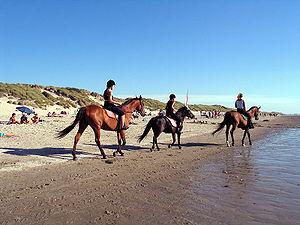
L'élevage du cheval en France est une pratique attestée depuis l'époque celte. Lié au prestige politique, à l'efficacité militaire et à la nécessité d'obtenir des animaux de travail au quotidien, il passe des mains de riches seigneurs et d'abbayes au Moyen Âge à celles des rois français, par le biais des haras nationaux créés sous Louis XIV par Colbert pour contrôler l'élevage privé. Son histoire dépend étroitement des activités humaines et des besoins de chaque époque qui voit émerger ou disparaître des types de chevaux spécifiques en fonction des usages et des besoins. La cavalerie militaire et le transport des personnes ou des matériaux, en particulier, sont les deux motivations principales à cet élevage. Si la réputation des chevaux de travail français, et surtout celle du Percheron, a franchi les frontières, celle des chevaux de selle militaires laisse à désirer. L'organisation de l'élevage et la création des registres de races, ou stud-books, ne date que de la fin du XIXᵉ siècle.
Une station balnéaire française est une ville littorale aménagée en vue d'une activité principale : le tourisme des « bains de mer ». La mode des bains de mer commence à se développer au milieu du XVIIIᵉ siècle mais la vogue des grandes stations balnéaires ne commence qu'au milieu du XIXᵉ siècle, se modifie dans l'entre-deux-guerres avec la crise économique de 1929 et de nouveaux usages et connaît une nouvelle vigueur après la Seconde Guerre mondiale en répondant à une demande sociale bien différente, le tourisme de masse. Avant de devenir des destinations estivales de choix, les stations balnéaires furent des lieux de villégiature et/ou de soins.